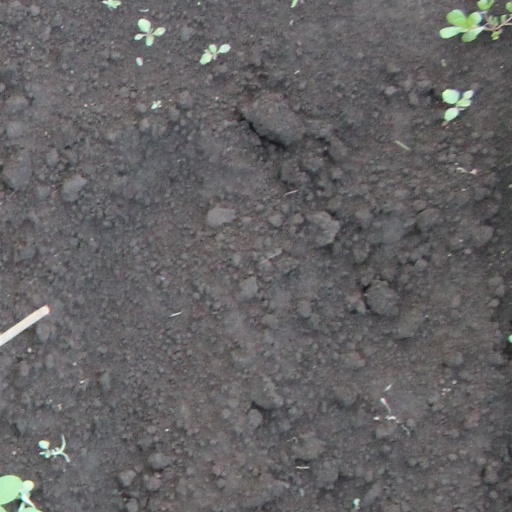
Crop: soybean